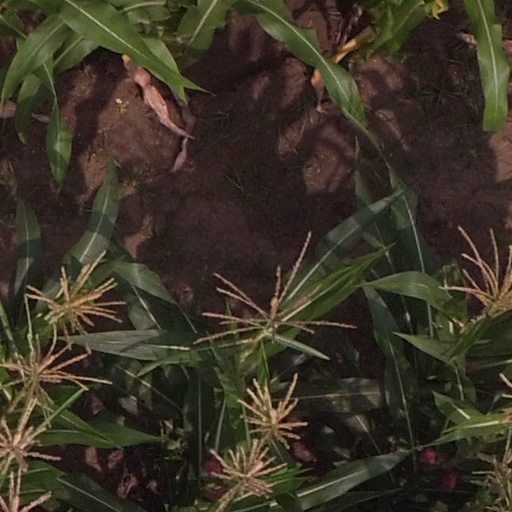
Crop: maize; corn